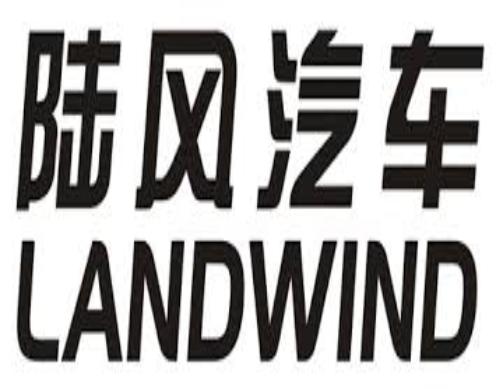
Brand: Landwind-2
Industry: Transportation